Edwin McMillan

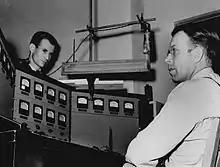
McMillan (left) with Ernest Lawrence (right)

In 1932, McMillan was awarded a National Research Council fellowship, allowing him to attend a university of his choice for postdoctoral study. With his PhD complete, although it was not formally accepted until January 12, 1933, he accepted an offer from Ernest Lawrence at the University of California, Berkeley, to join the Berkeley Radiation Laboratory, which Lawrence had founded the year before. McMillan's initial work there involved attempting to measure the magnetic moment of the proton, but Otto Stern and Immanuel Estermann were able to carry out these measurements first.